Persoonia conjuncta

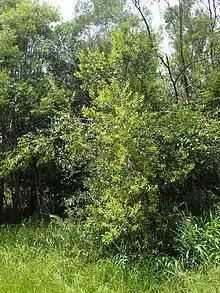
Near Nana Glen

Persoonia conjuncta is a species of flowering plant in the family Proteaceae and is endemic to eastern New South Wales. It is an erect shrub or small tree with narrow elliptic to lance-shaped leaves, yellow, tube-shaped flowers in groups of up to sixteen and green fruit.